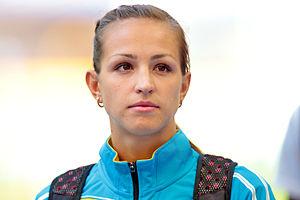
Irina Etkova est une athlète kazakhe, spécialiste du triple saut.